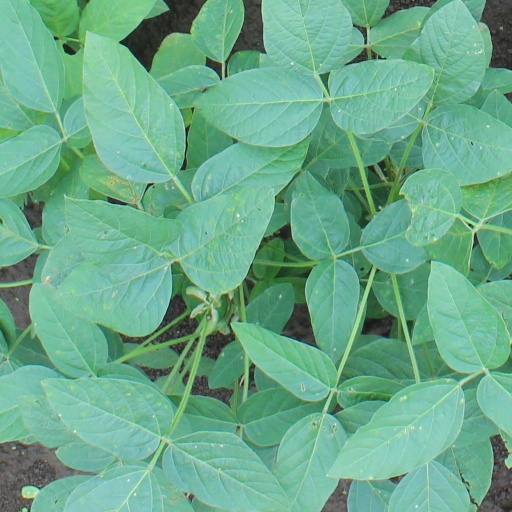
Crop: soybean